Confucius

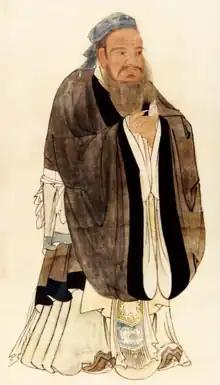
Portrait by Qiu Ying (1494–1552), Ming dynasty

Confucius began teaching after he turned 30, and taught more than 3,000 students in his life, about 70 of whom were considered outstanding. His disciples and the early Confucian community they formed became the most influential intellectual force in the Warring States period. The Han dynasty historian Sima Qian dedicated a chapter in his "Records of the Grand Historian" to the biographies of Confucius's disciples, accounting for the influence they exerted in their time and afterward. Sima Qian recorded the names of 77 disciples in his collective biography, while "Kongzi Jiayu", another early source, records 76, not completely overlapping. The two sources together yield the names of 96 disciples. Twenty-two of them are mentioned in the "Analects", while the "Mencius" records 24.